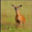
Label: deer